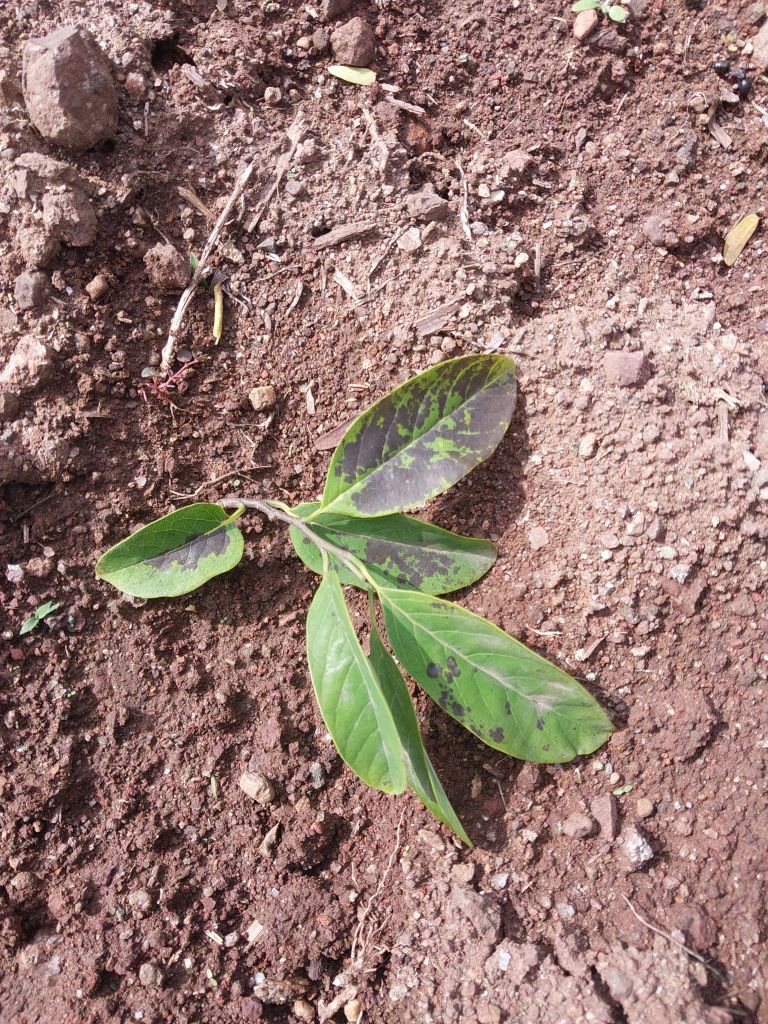
Disease label: Leaf spot on Leaves